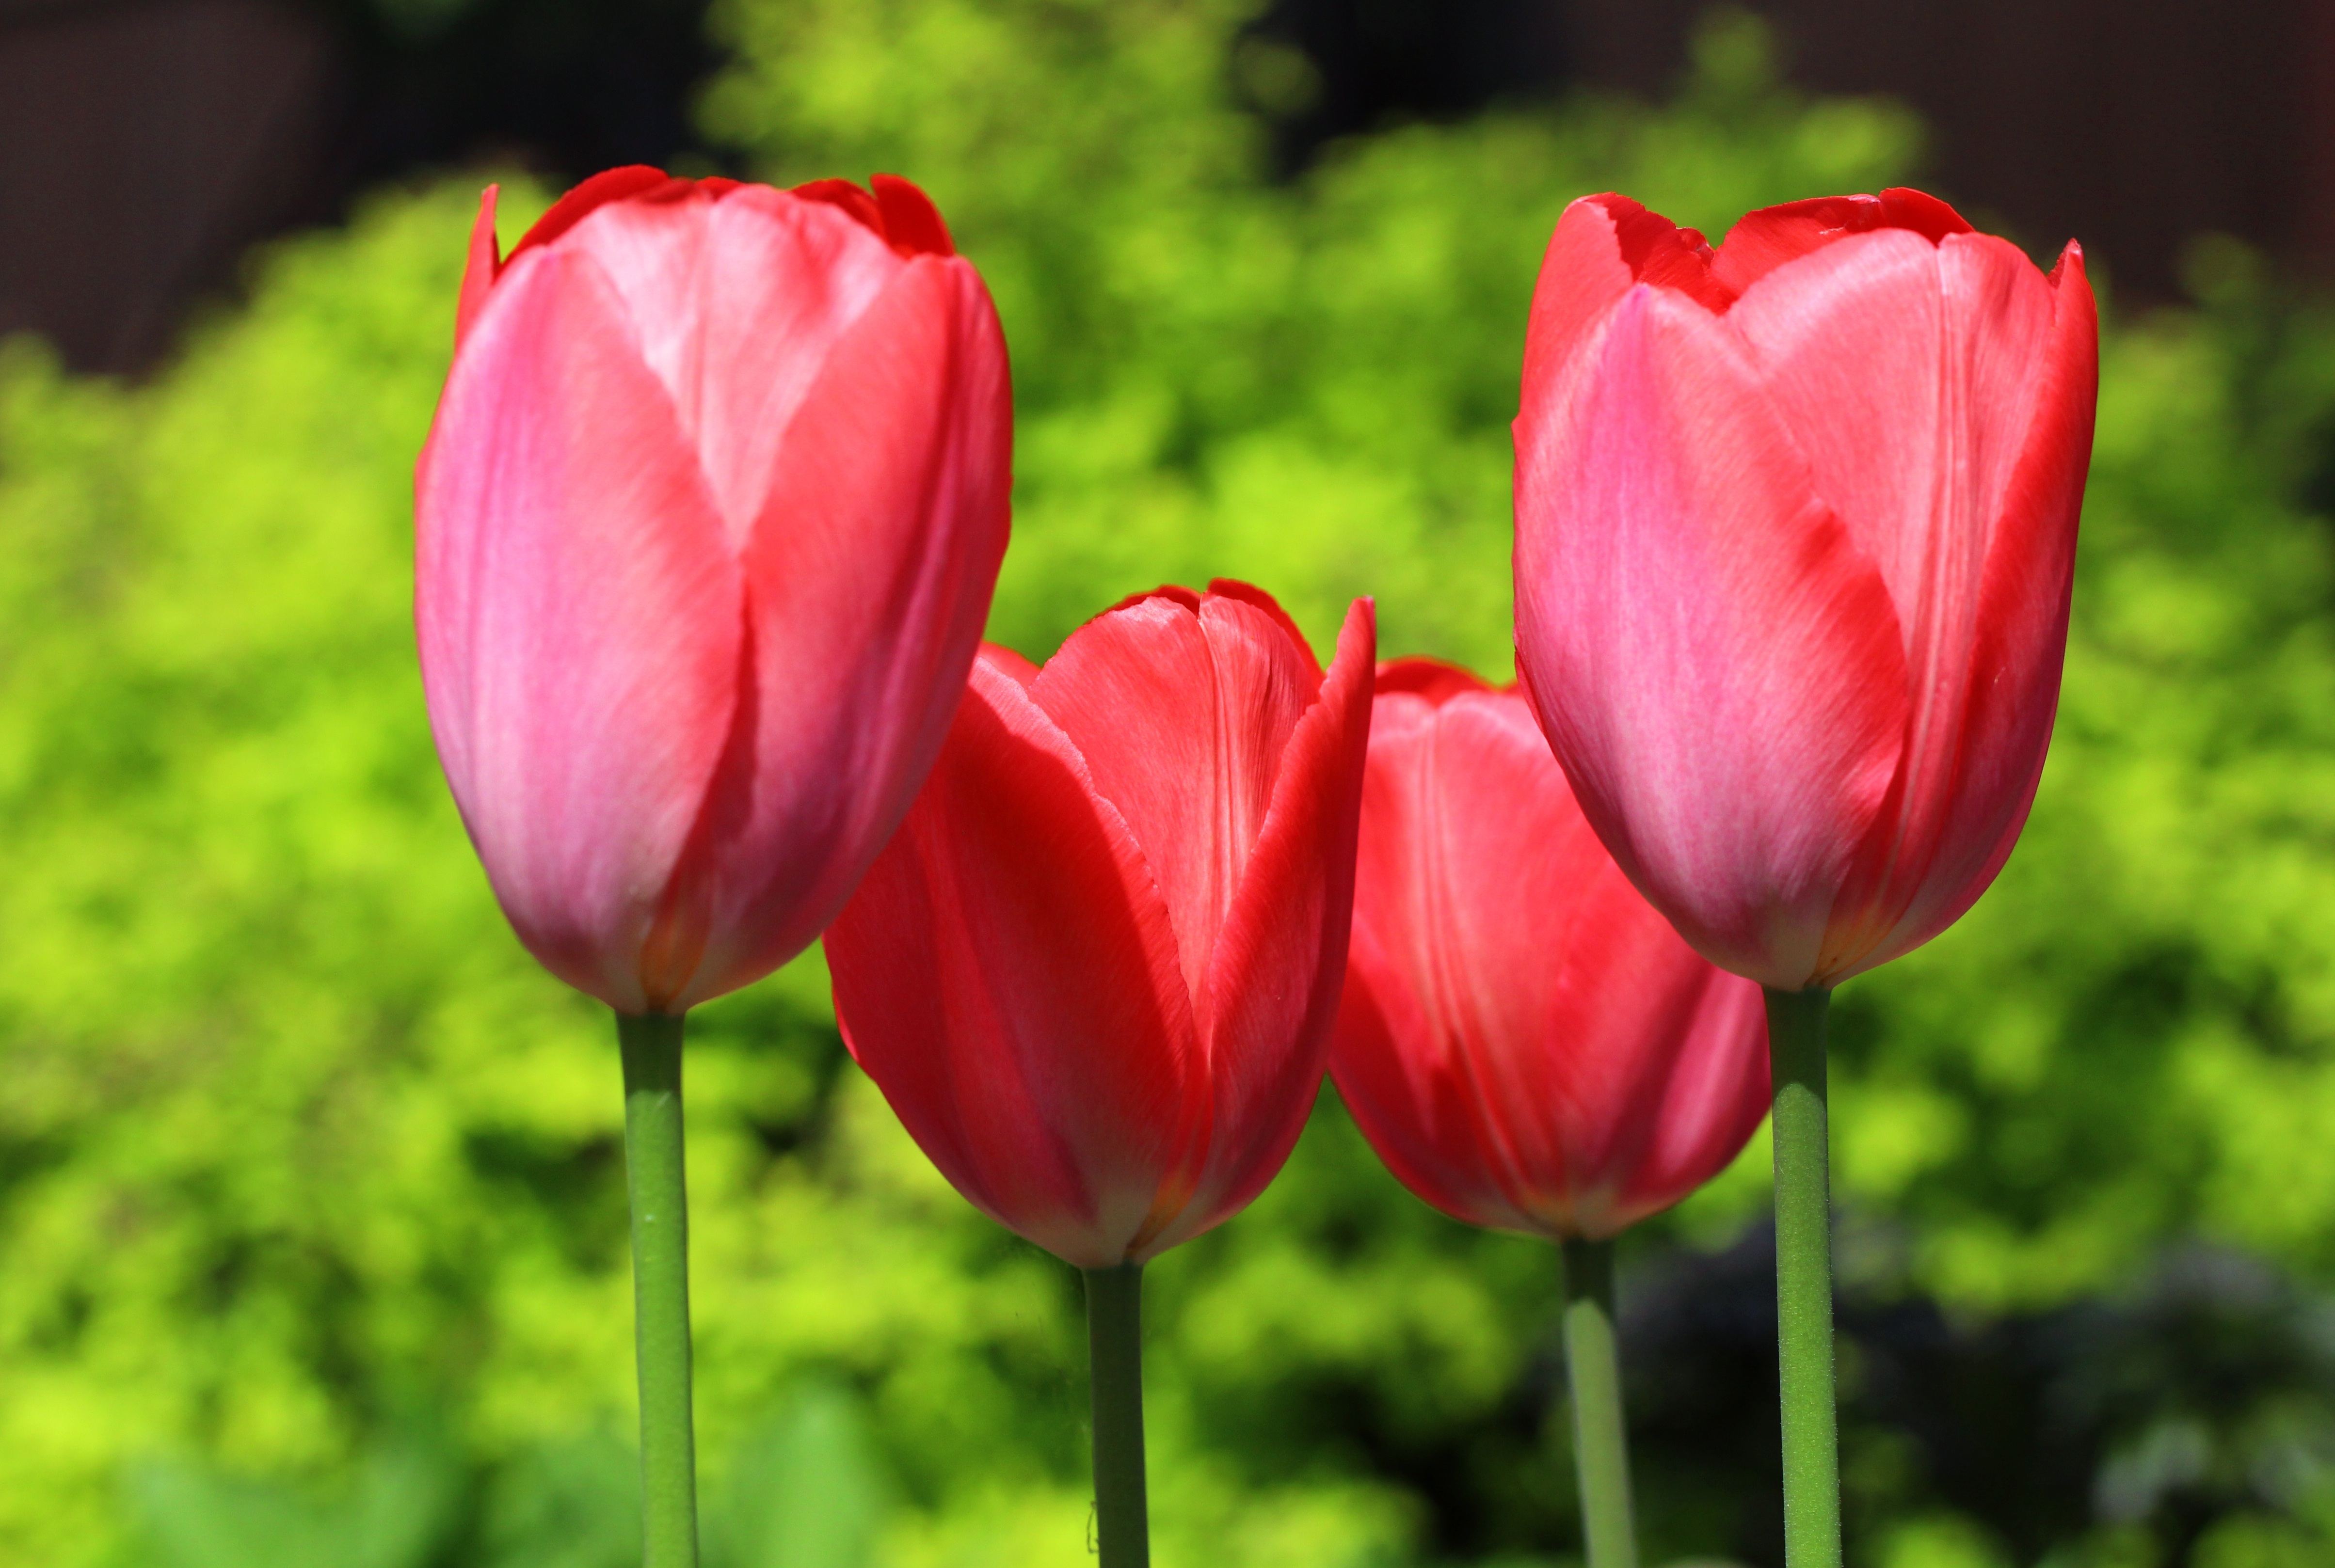
nature, plant, flower, petal, bloom, cup, tulip, spring, green, red, blooming, garden, closeup, flora, beauty, colored, macro photography, flowering plant, lily family, plant stem, land plant